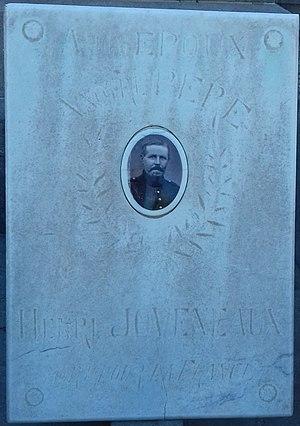
Plaque souvenir d'henri Joveneaux, soldat 14-18, cimetière du Centre, Wasquehal.
L'histoire de Wasquehal est connue à partir du IXᵉ siècle, par la mention de la ville dans l'acte de donation de Louis le Pieux à sa fille Gisèle, sœur de Charles II le Chauve et petite-fille de Charlemagne, à l'Abbaye Saint-Calixte de Cysoing, en 835.